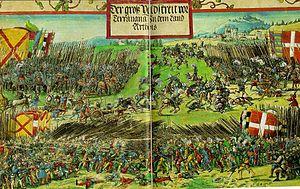
Jacques II de Chabannes dit Jacques de La Palice, né en 1470 à Lapalisse dans le Bourbonnais et mort le 24 février 1525 à Pavie en Italie, lors de la bataille du même nom, est un noble et militaire français, maréchal de France.
La deuxième bataille de Guinegatte, surnommée Journée des éperons, eut lieu le 16 août 1513 à Guinegatte et opposa les troupes françaises dirigées par Louis XII à la coalition anglo-germanique dirigée par Henri VIII et par l'empereur Maximilien Iᵉʳ, réunis sous la bannière de la Ligue catholique.